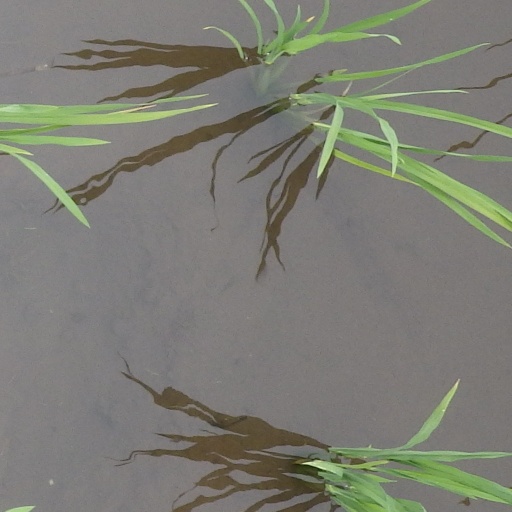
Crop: rice